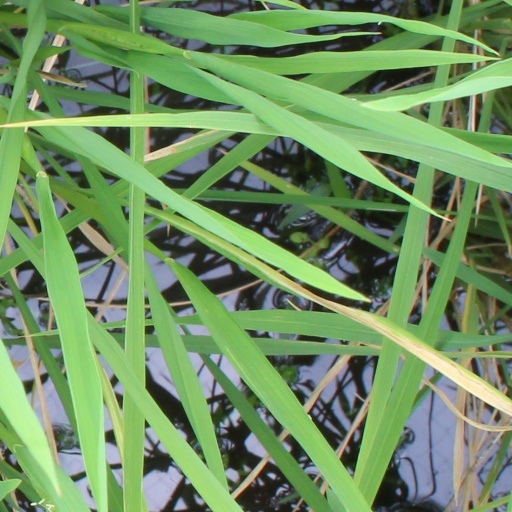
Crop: rice